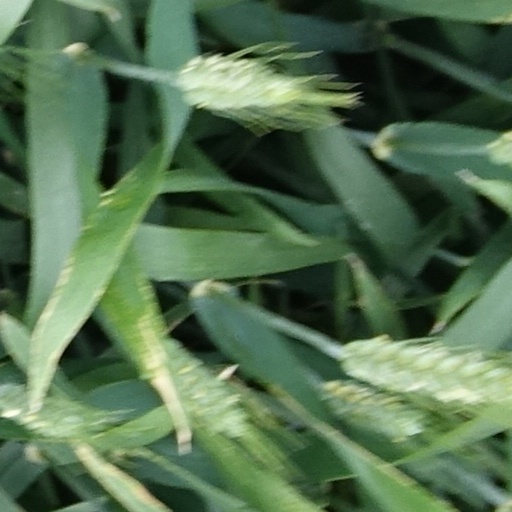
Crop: wheat